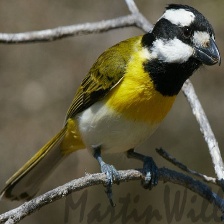
Species: CRESTED SHRIKETIT
Scientific name: FALCUNCULUS FRONTATUS